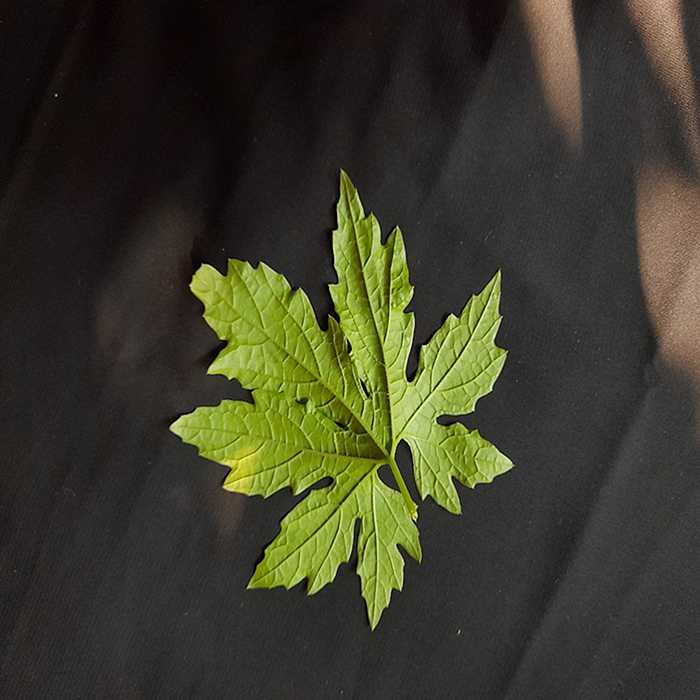
Plant: Bitter Gourd
Label: Fresh leaf